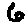
Label: 6